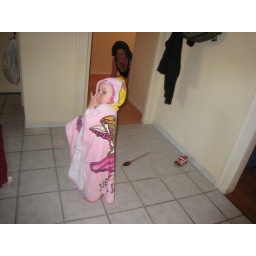
Banjo in a wearable, pink towel